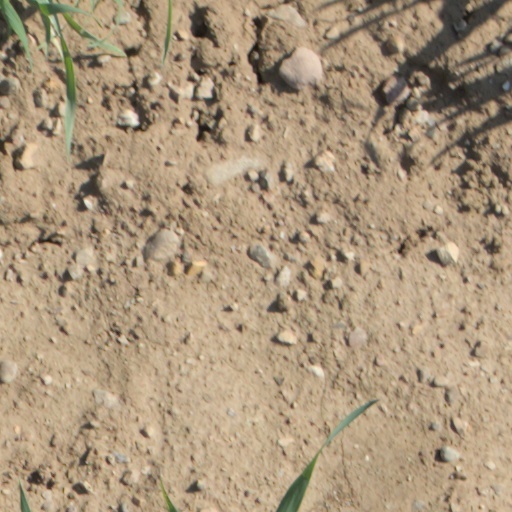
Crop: wheat